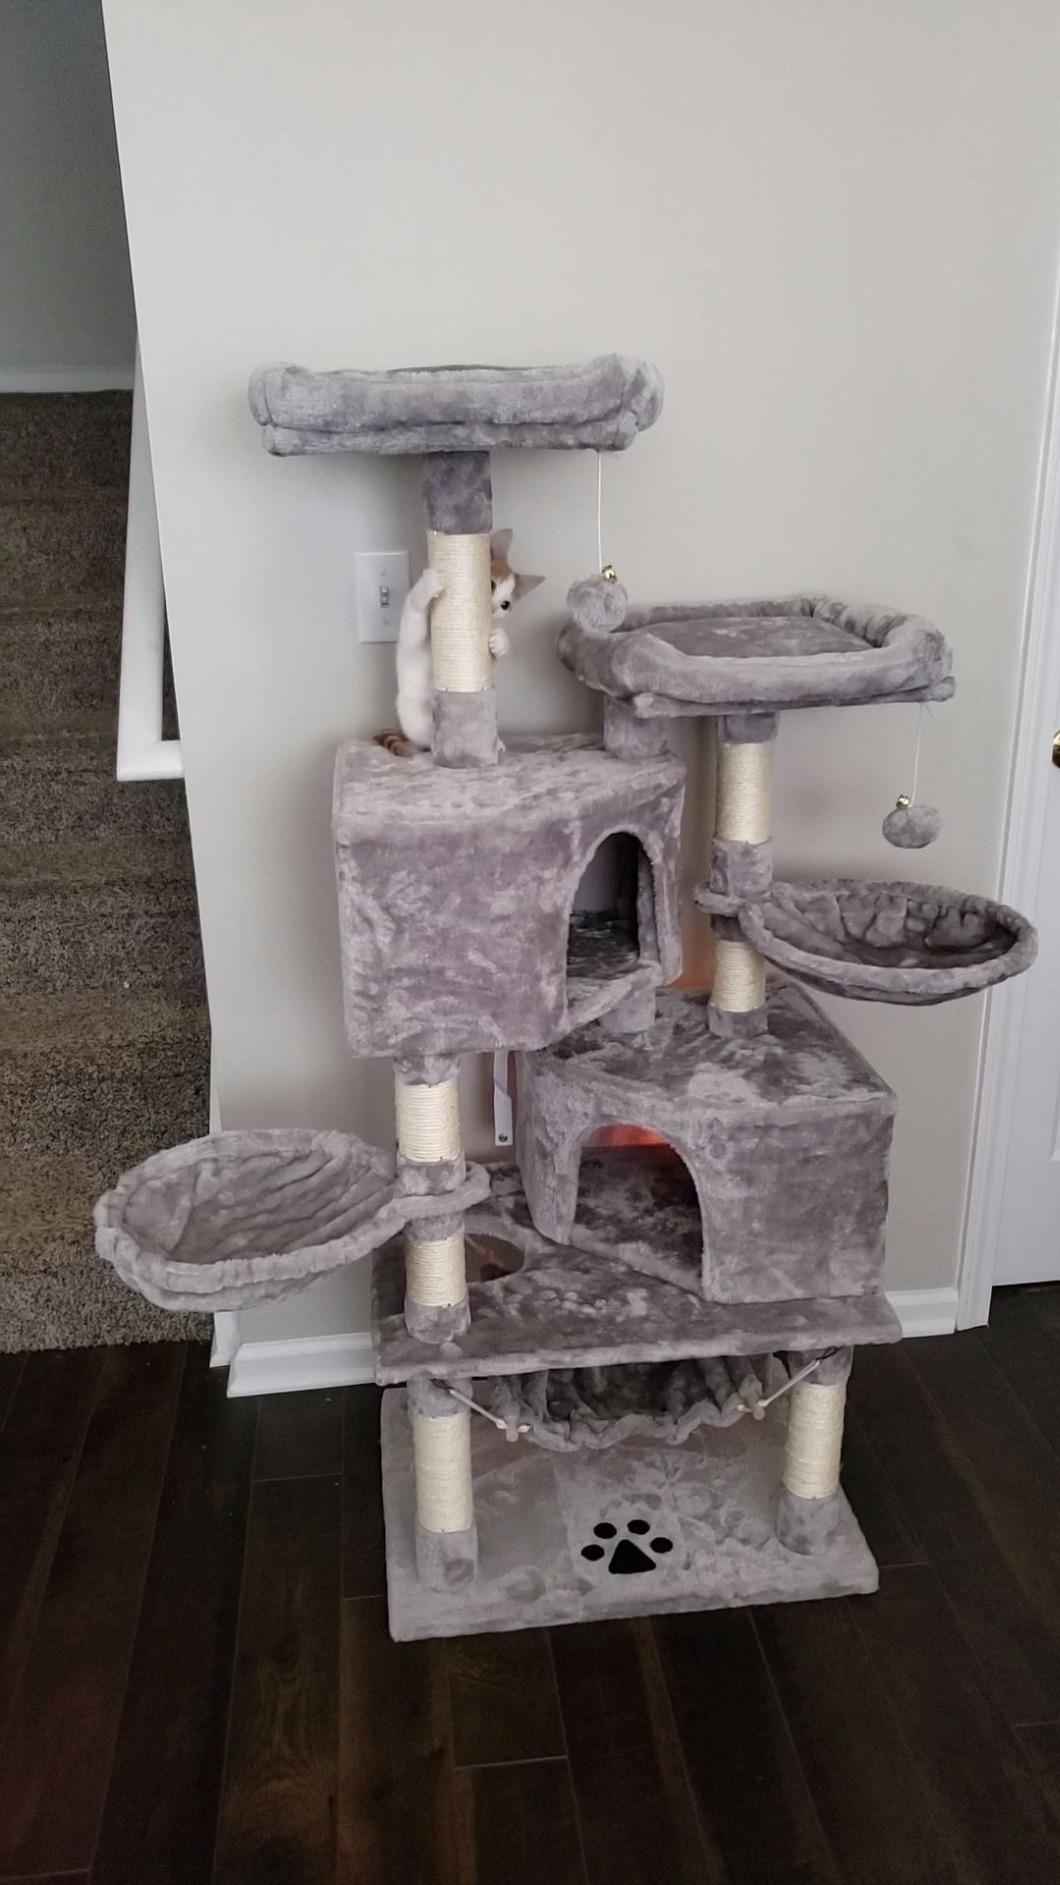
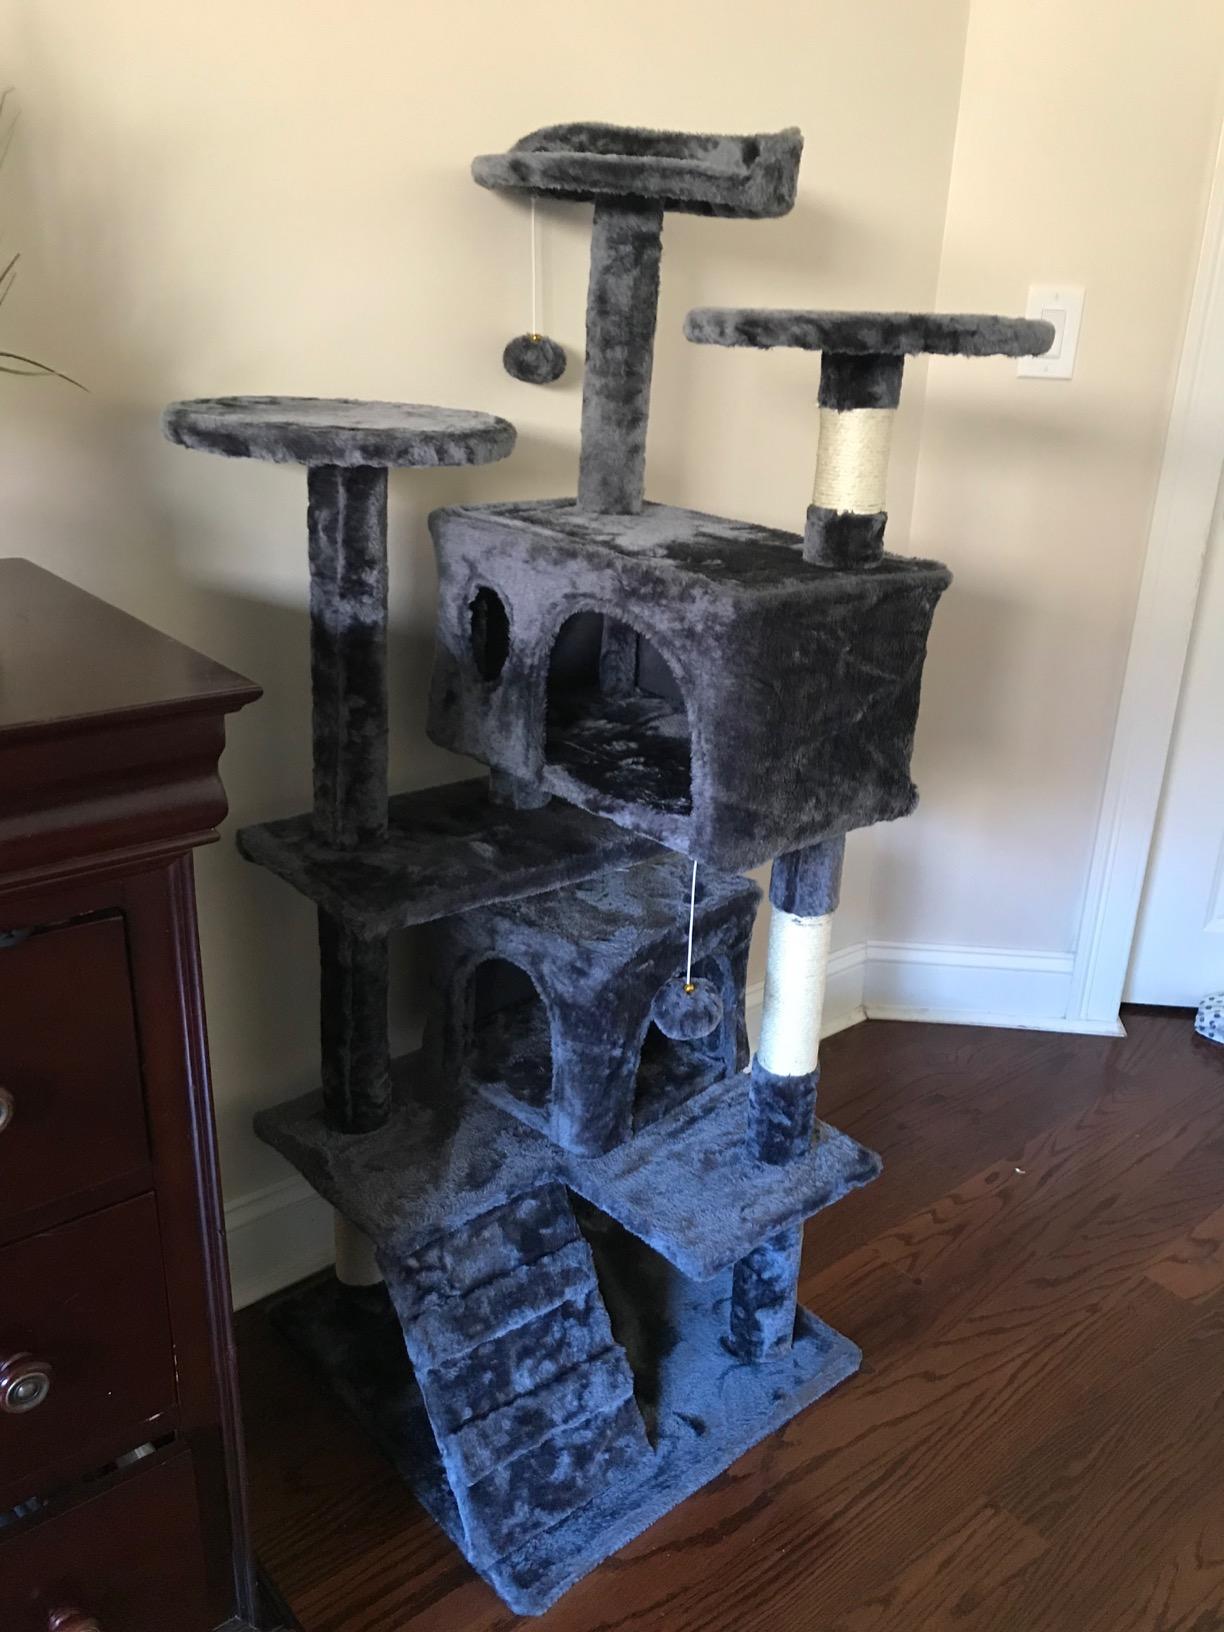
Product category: items_cat tree
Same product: no